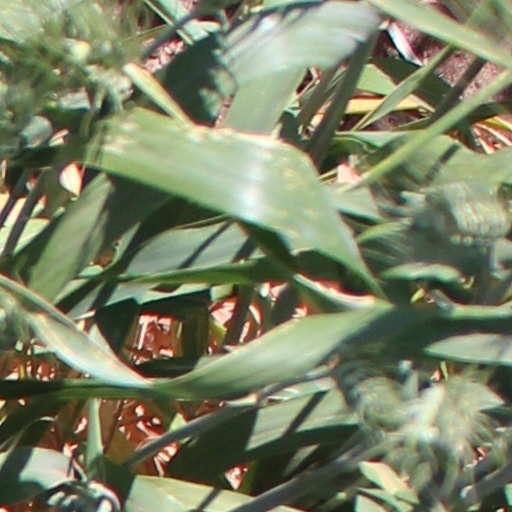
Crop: wheat